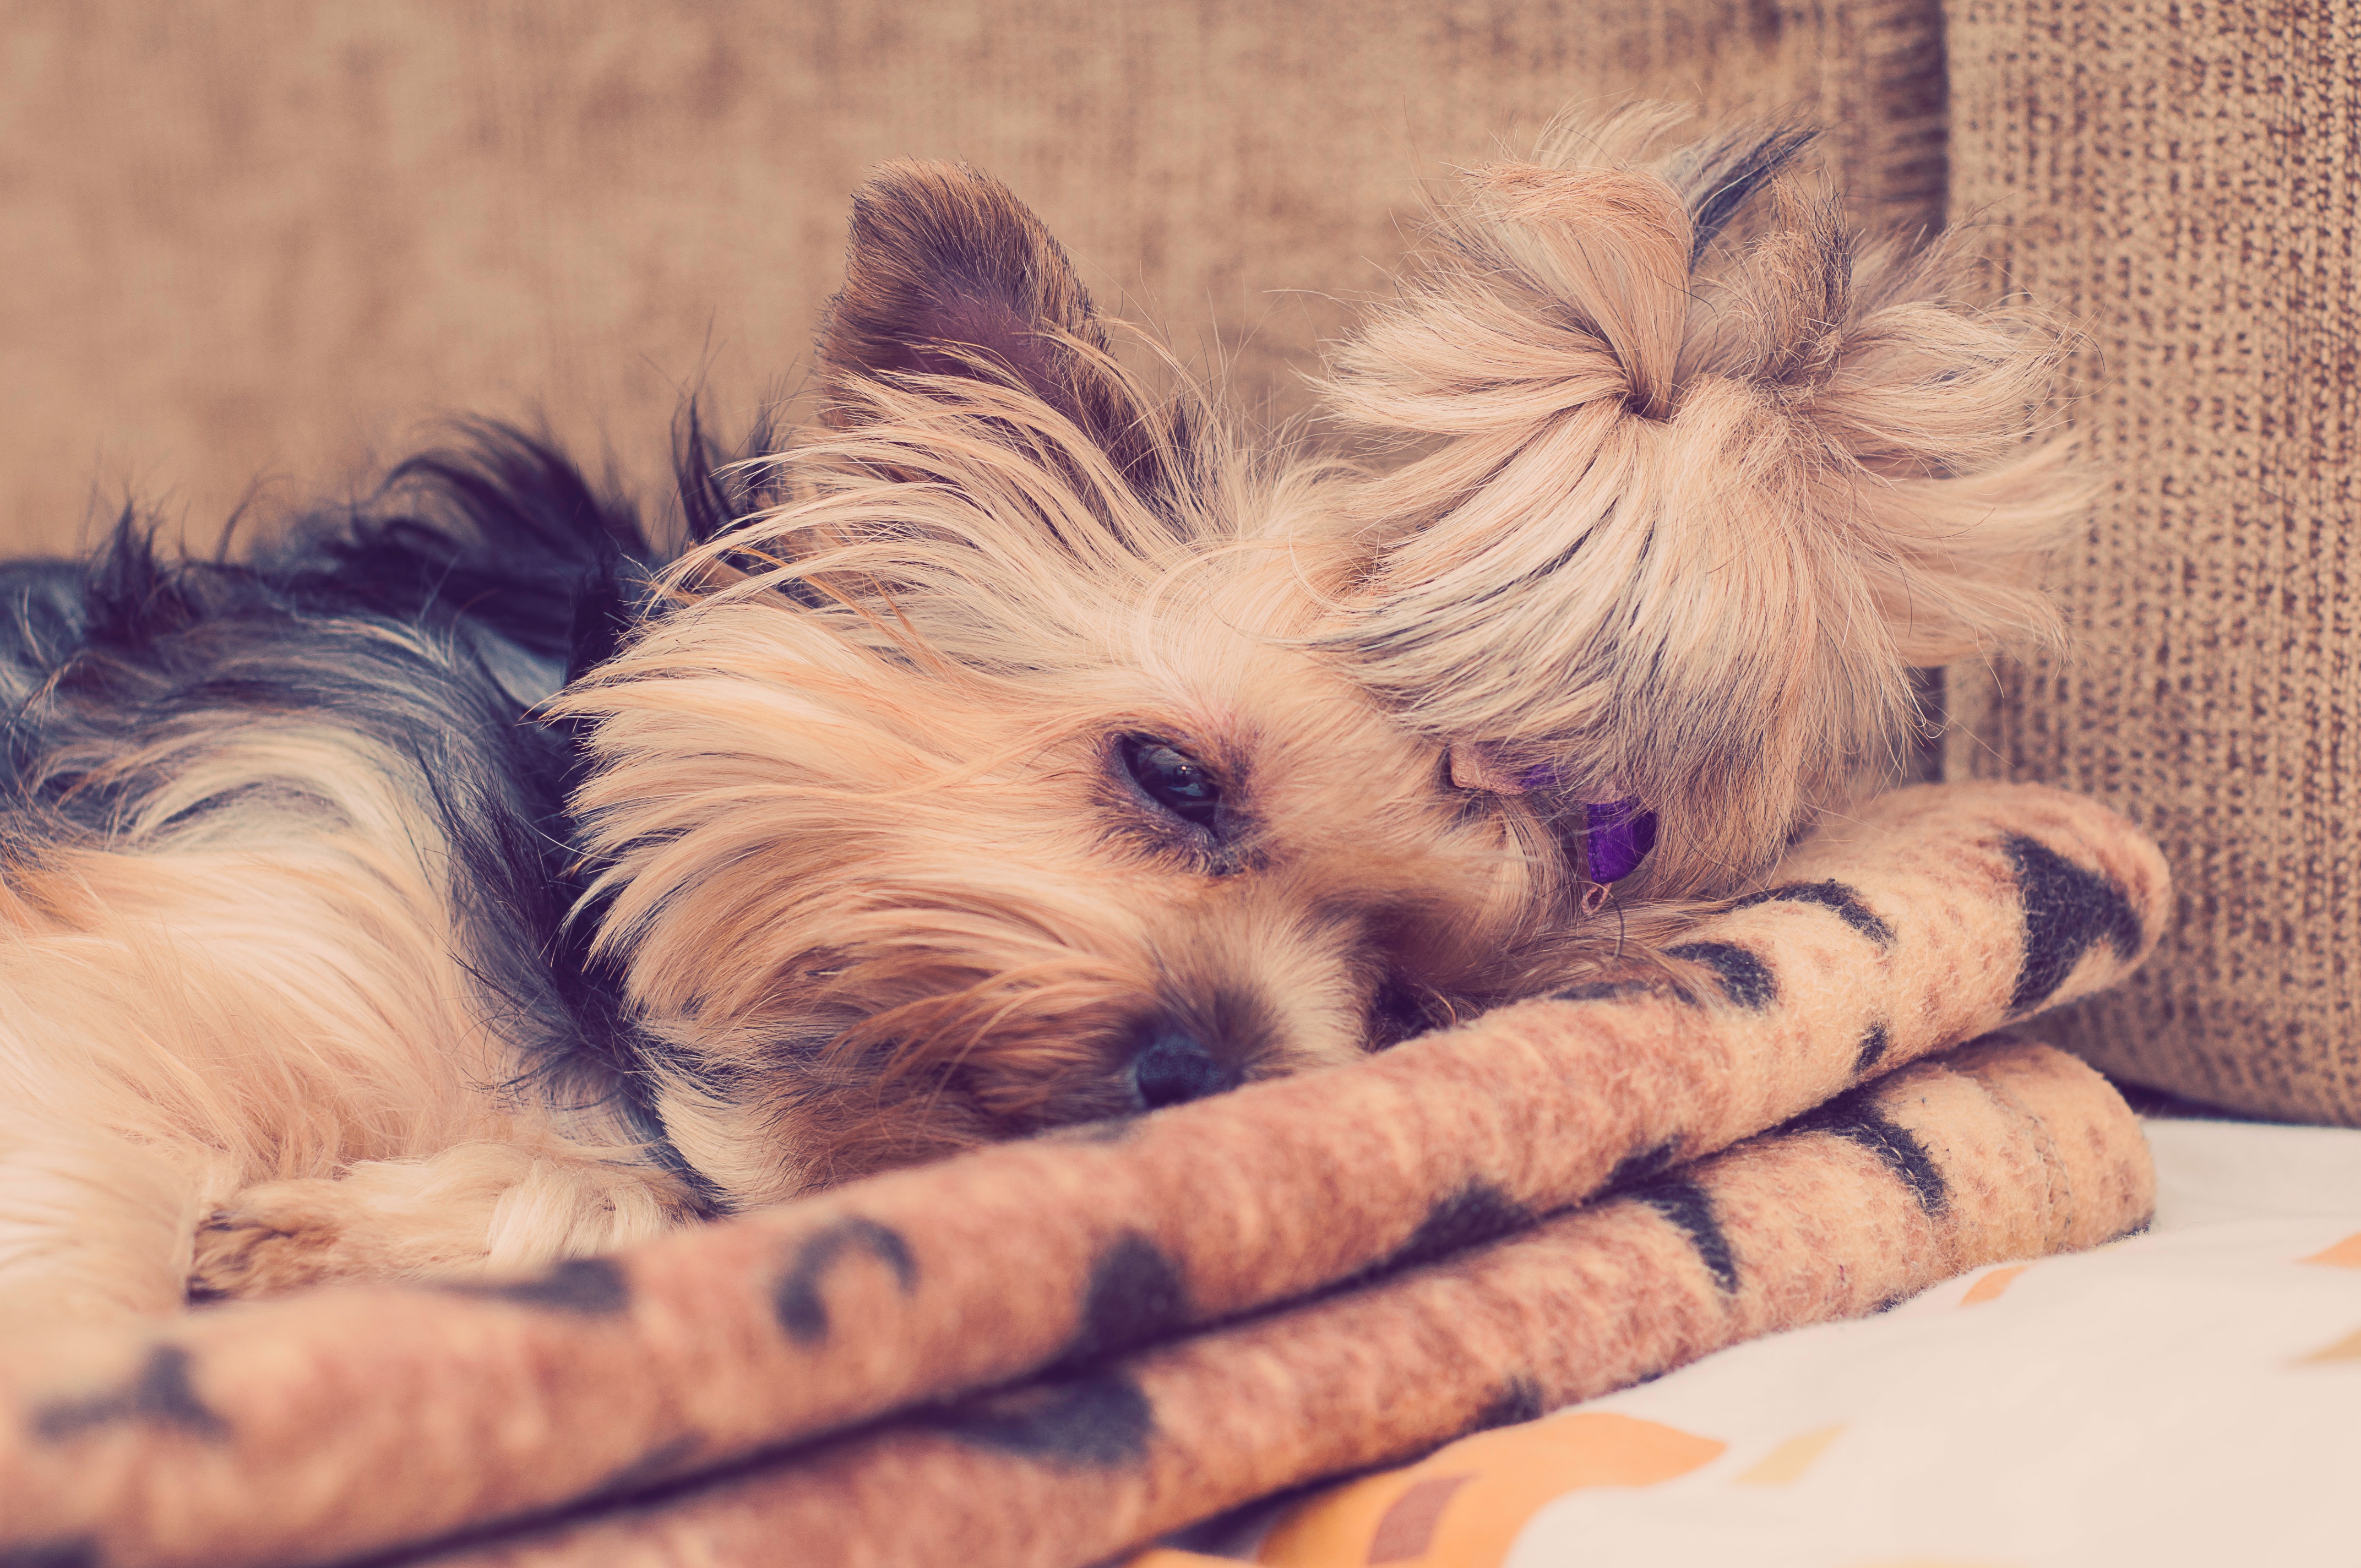
puppy, dog, cute, sleeping, mammal, animals, yorkie, vertebrate, terrier, yorkshire terrier, dog like mammal, morkie